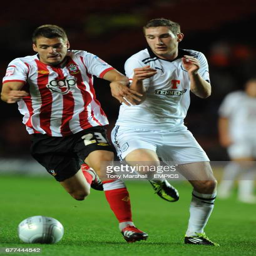
soccer player and battle for the ball